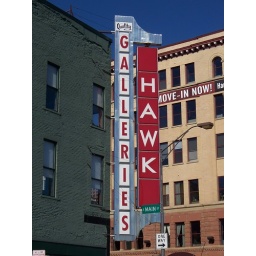
Tall plastic and metal sign for Hawk Galleries in Columbus, Ohio.